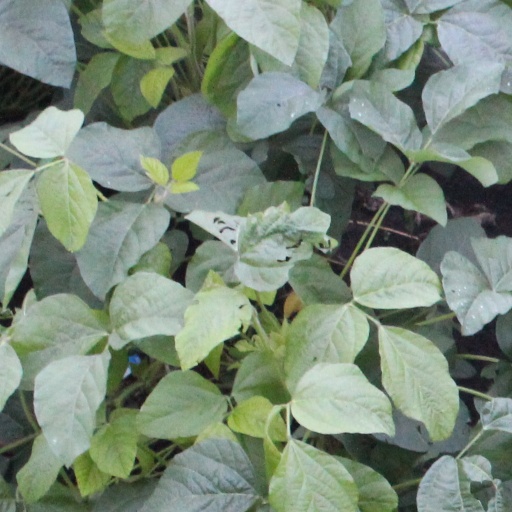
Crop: soybean